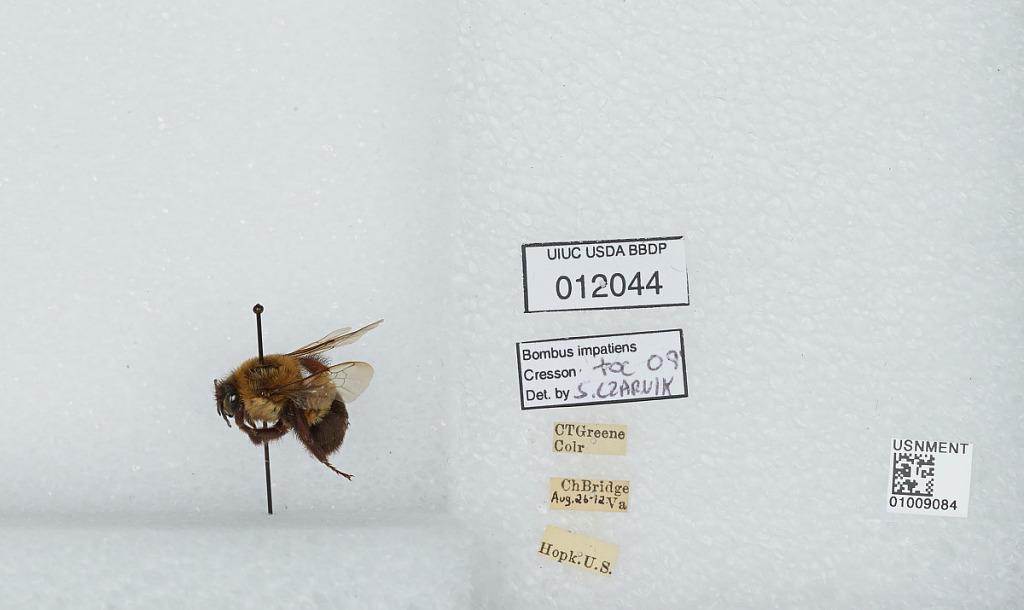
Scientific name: Bombus (Pyrobombus) impatiens Cresson
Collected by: C. Greene
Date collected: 1912-8-26
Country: United States
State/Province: Virginia
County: Fairfax
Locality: Chain Bridge
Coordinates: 38.9294, -77.1172
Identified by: Czarnik, S.